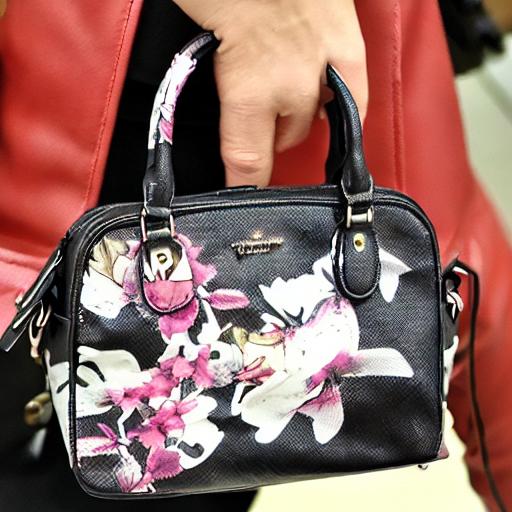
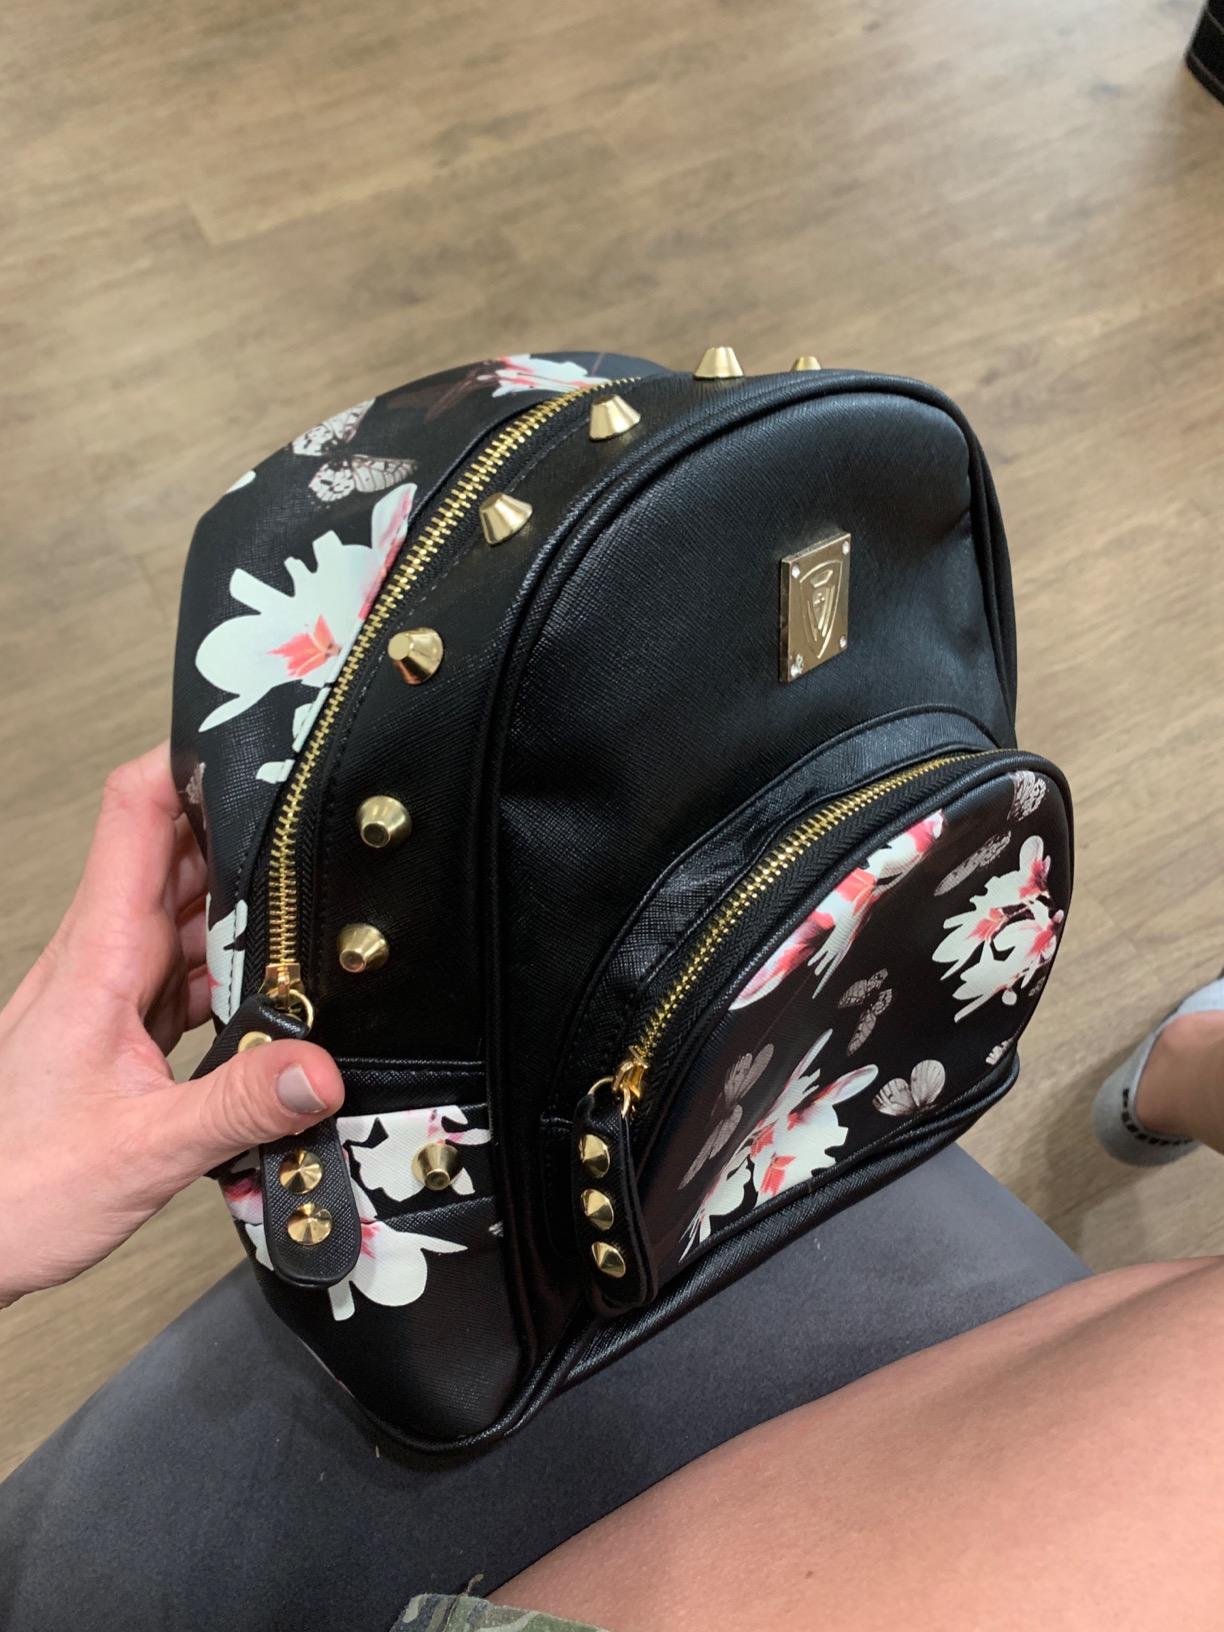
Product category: accessories_handbag
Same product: no